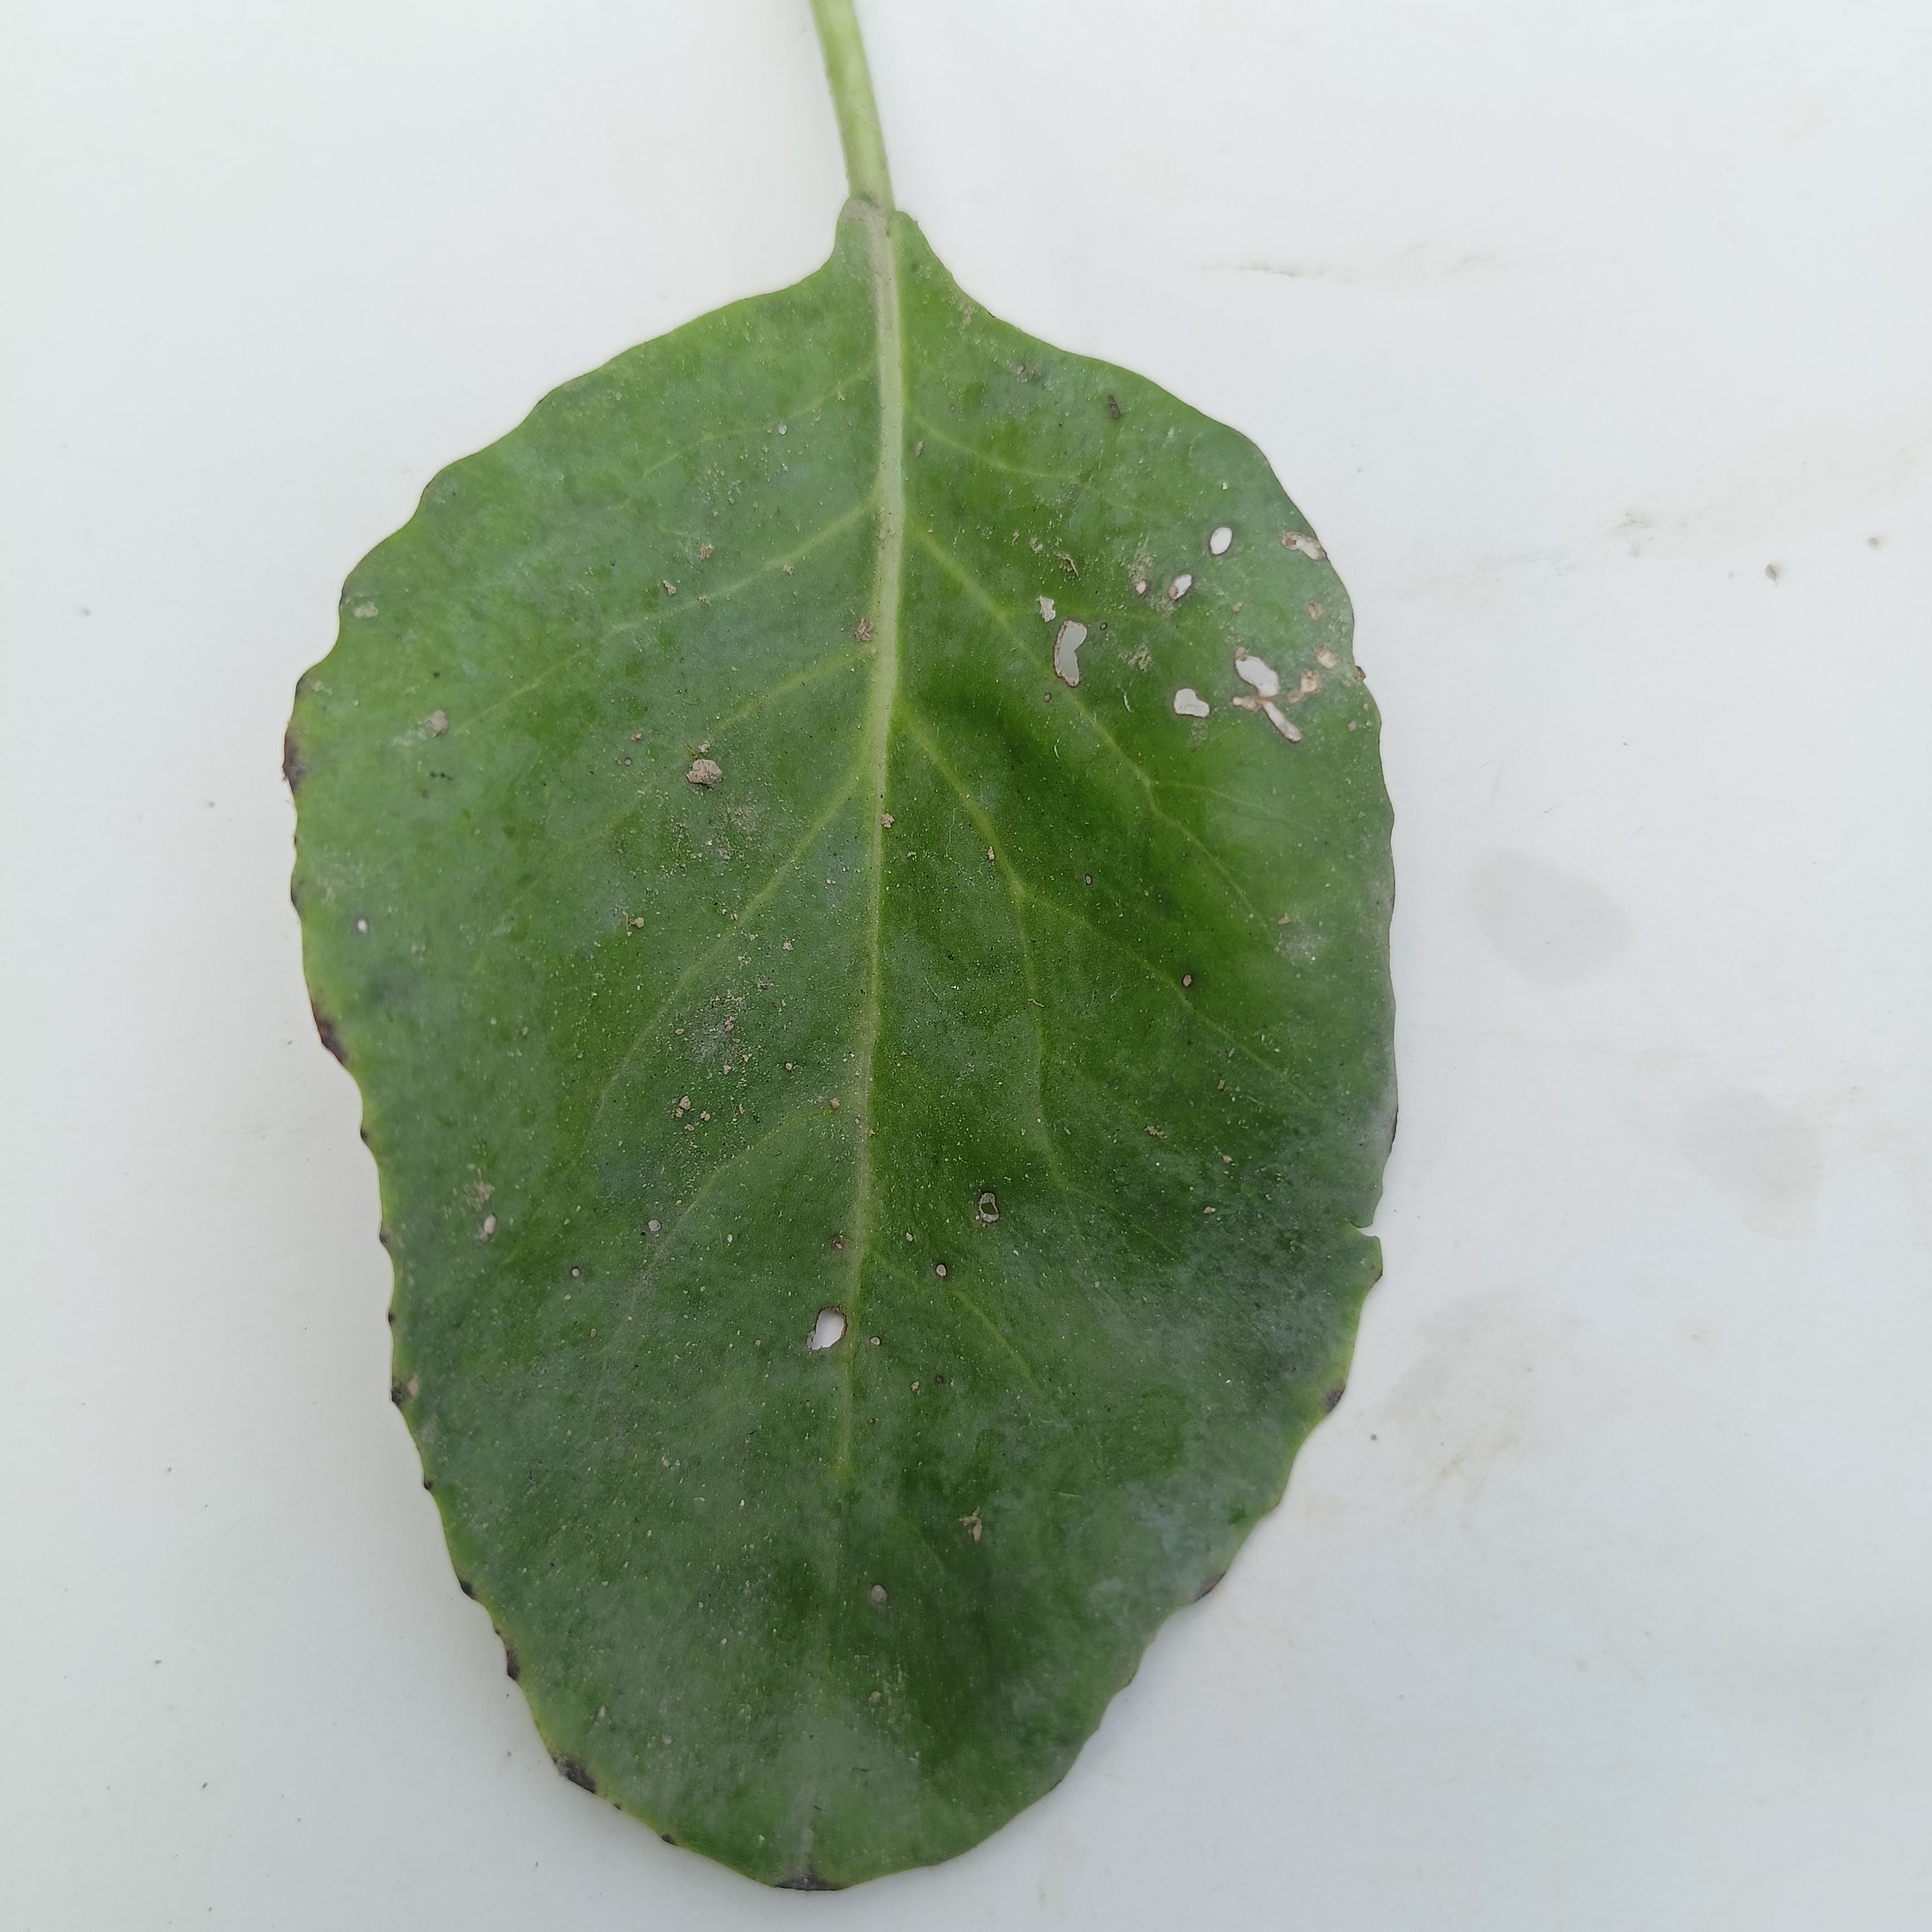
Label: Insect Hole